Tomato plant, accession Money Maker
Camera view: horizontal (90 deg, fisheye); turntable rotation: 270 degrees
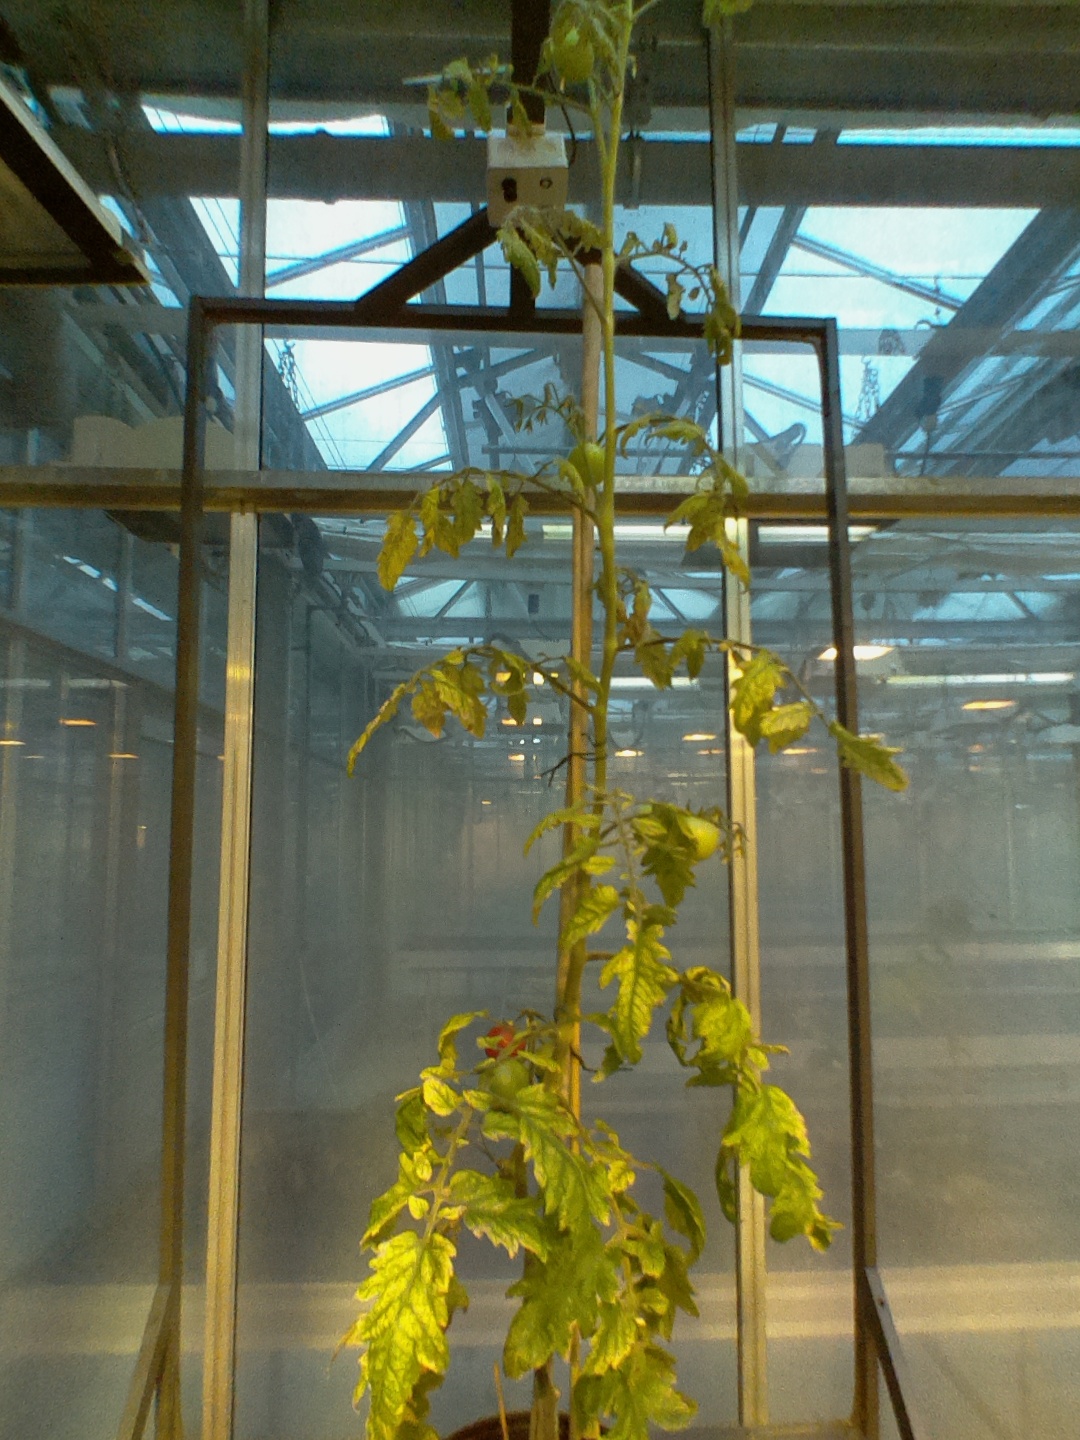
BBCH growth stage 81: 10%-20% of fruits show typical fully ripe color